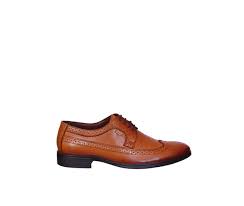
Label: Brogue